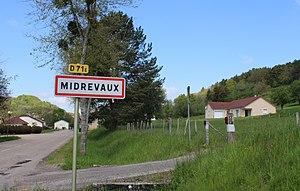
Entrée du village
Midrevaux est une commune française située dans le département des Vosges en région Grand Est.